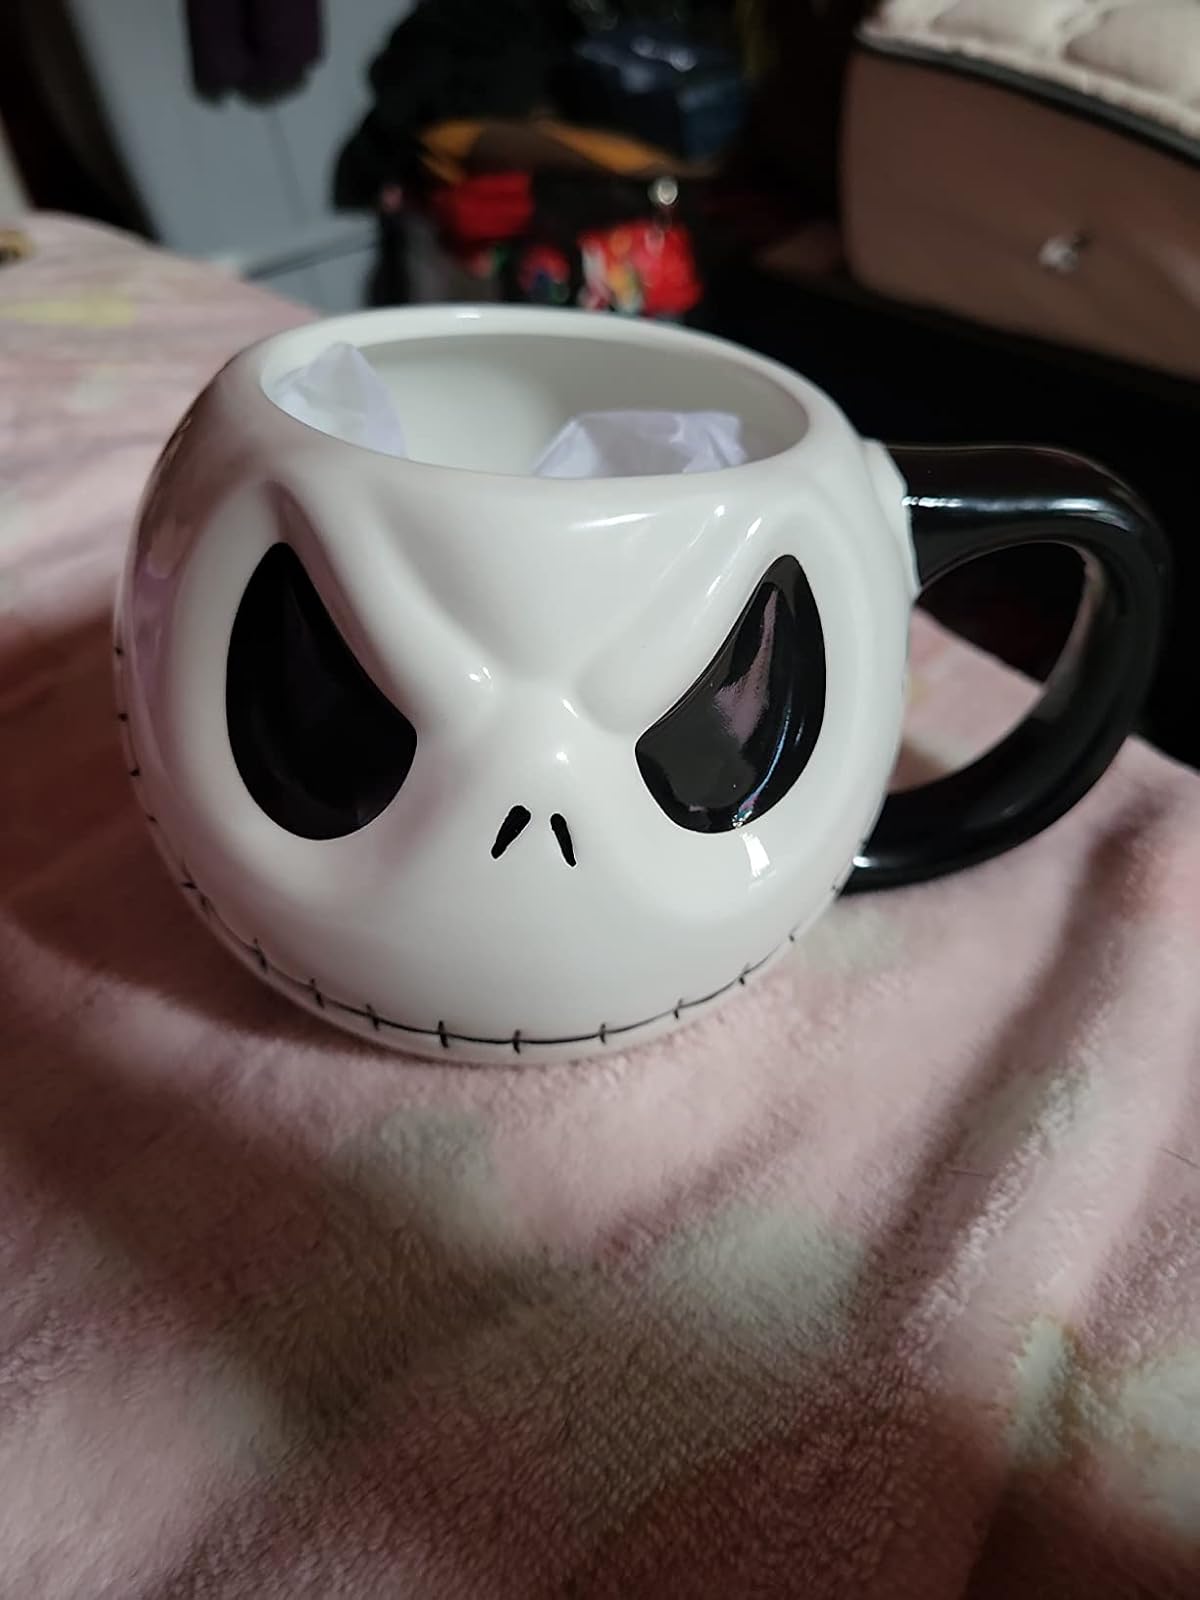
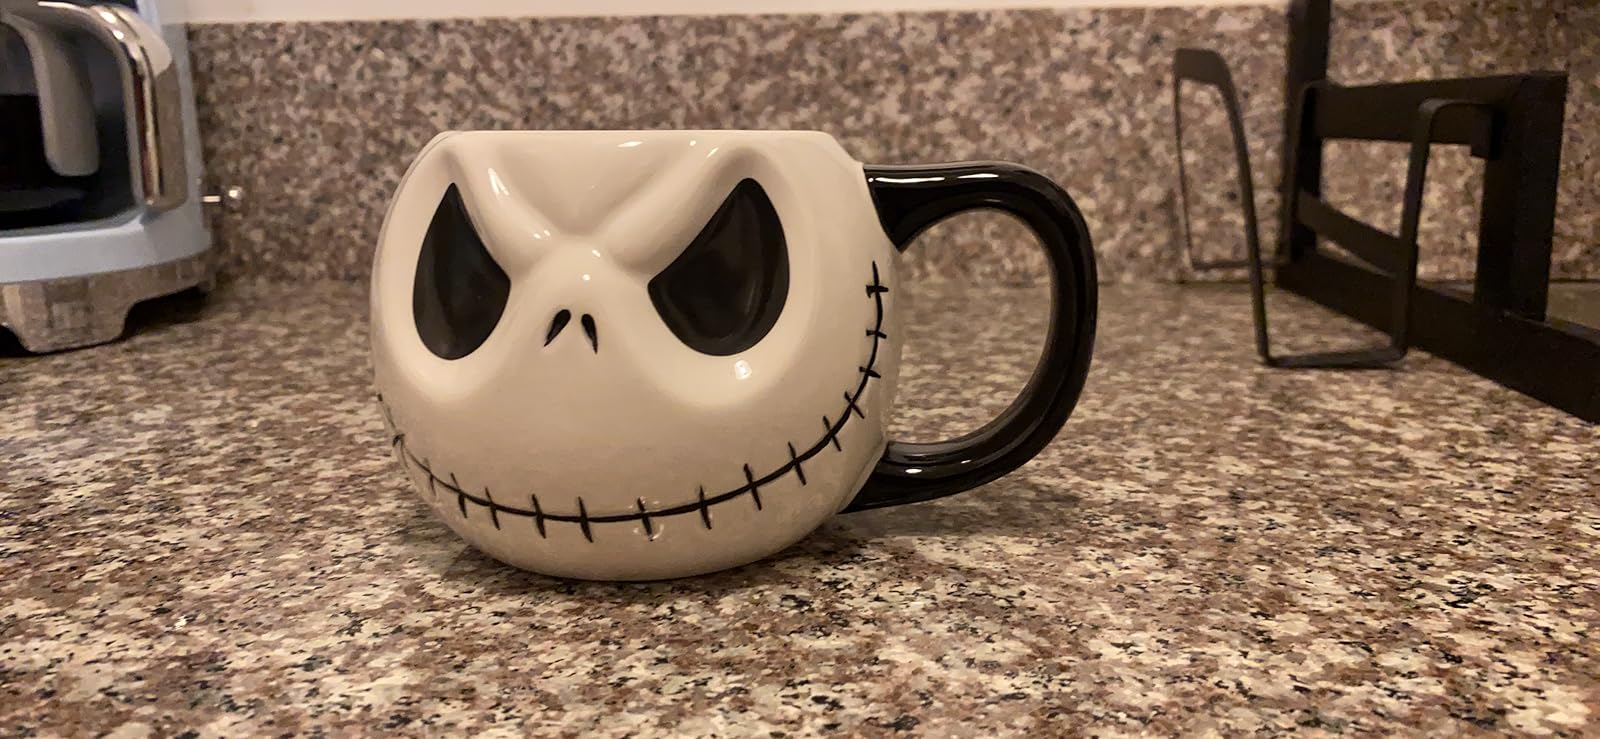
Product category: items_mug
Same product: yes